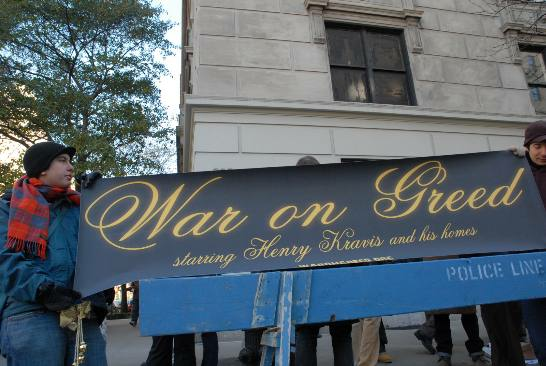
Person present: Yes